Green and black poison dart frog

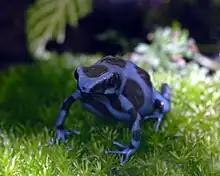
Although typically blackish with a variable pattern of green, other colors are also possible. Blue is seen in certain locations in Panama

The green-and-black poison dart frog has the typical appearance of the members of its family; males average in snout–vent length, while females are slightly larger, averaging or longer.